Caroline Austin

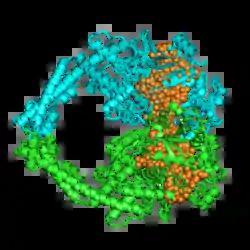
DNA topoisomerase IIbeta

Caroline Austin attended Penzance Grammar School for Girls and then the University of London. She gained her first degree in biochemistry from Chelsea College, University of London. Her PhD is from University College London, studying cytochrome P450s. She carried out postdoctoral research at Harvard University and at St George's, University of London. In 1993, she joined Newcastle University, initially as a lecturer in biochemistry and genetics, and was a professor there from 2005 - 2025. In 2025 she became a Professor Emerita.